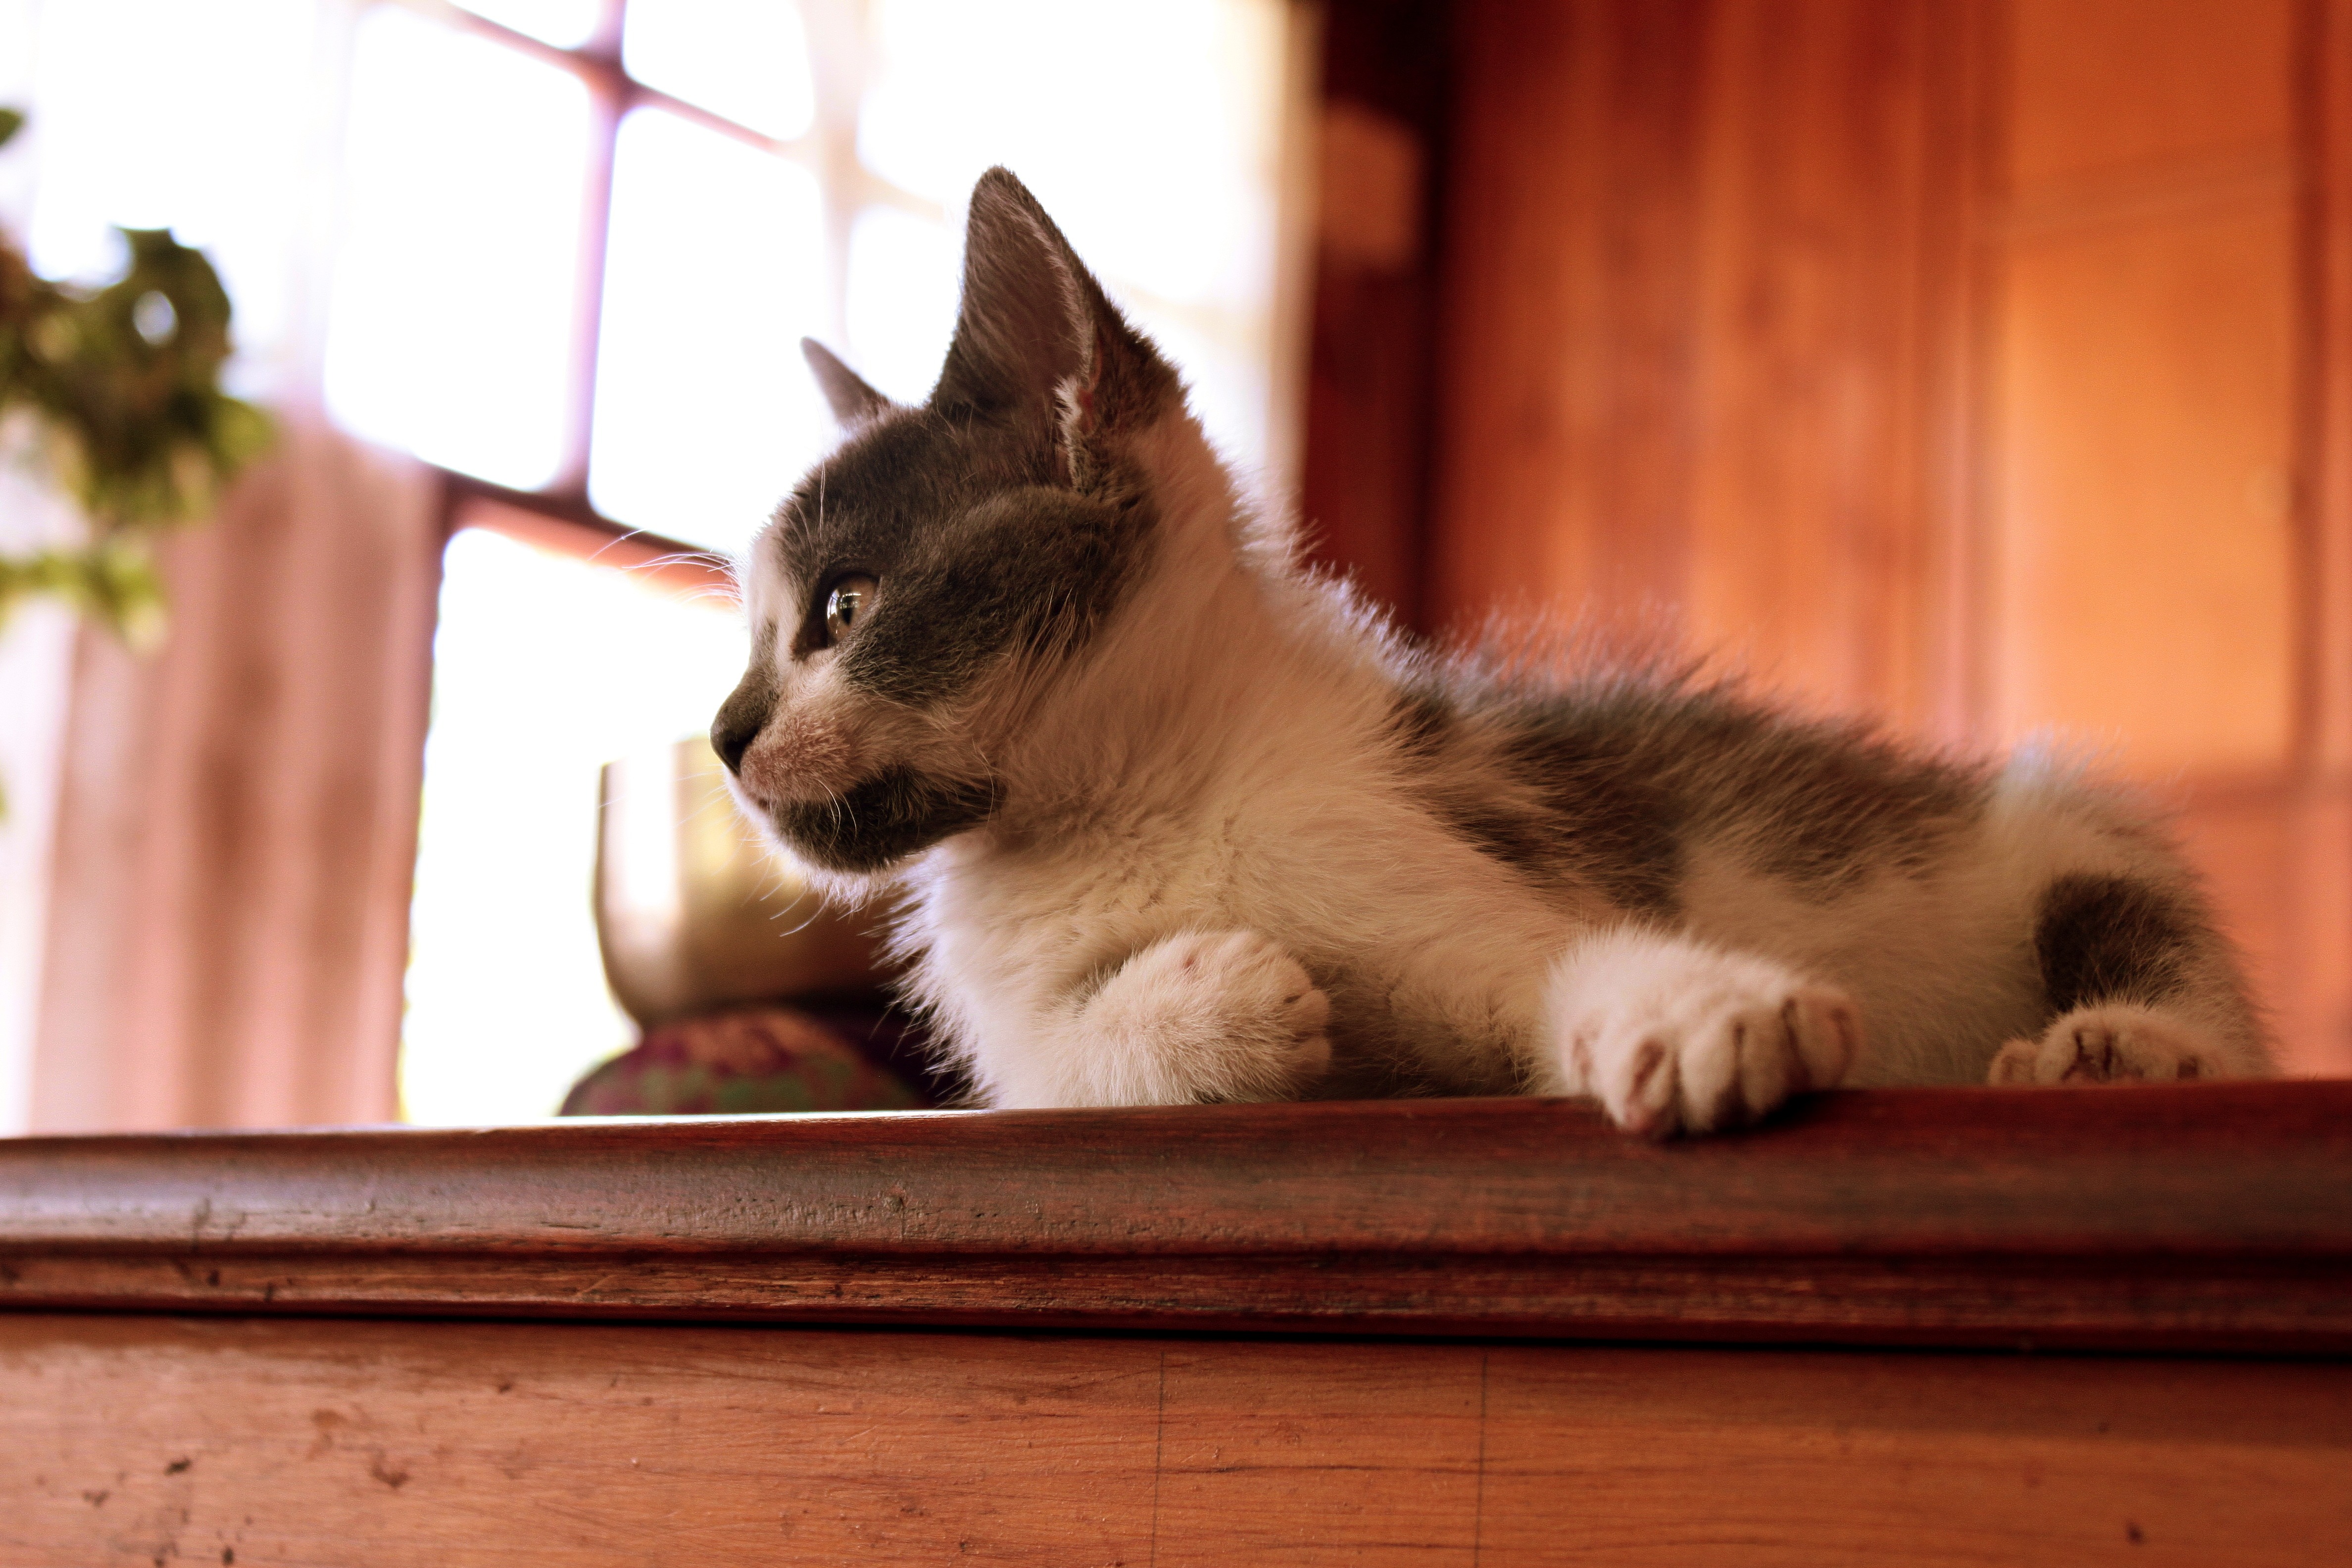
puppy, dog, pet, kitten, cat, feline, mammal, pets, cats, whiskers, animals, vertebrate, siberian husky, dog like mammal